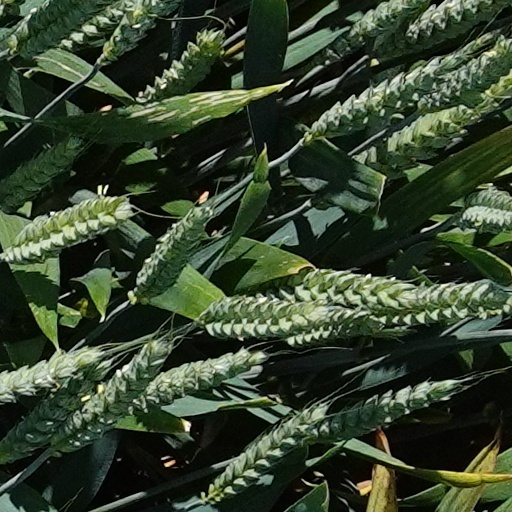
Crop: wheat